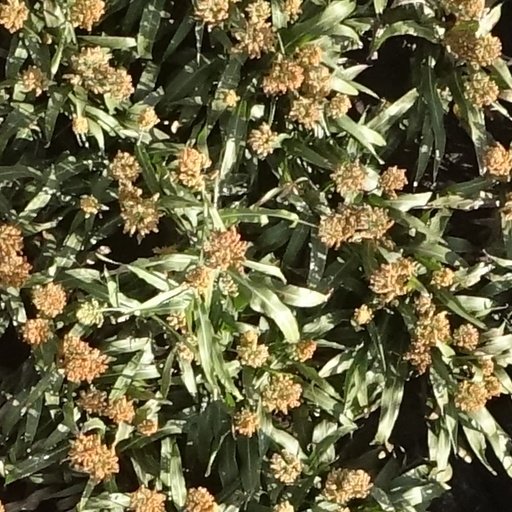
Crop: sorghum